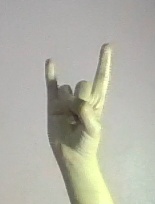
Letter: la